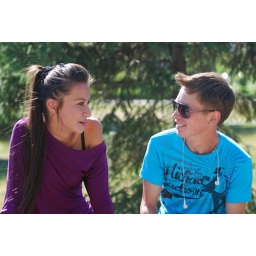
a boy and girl in the park